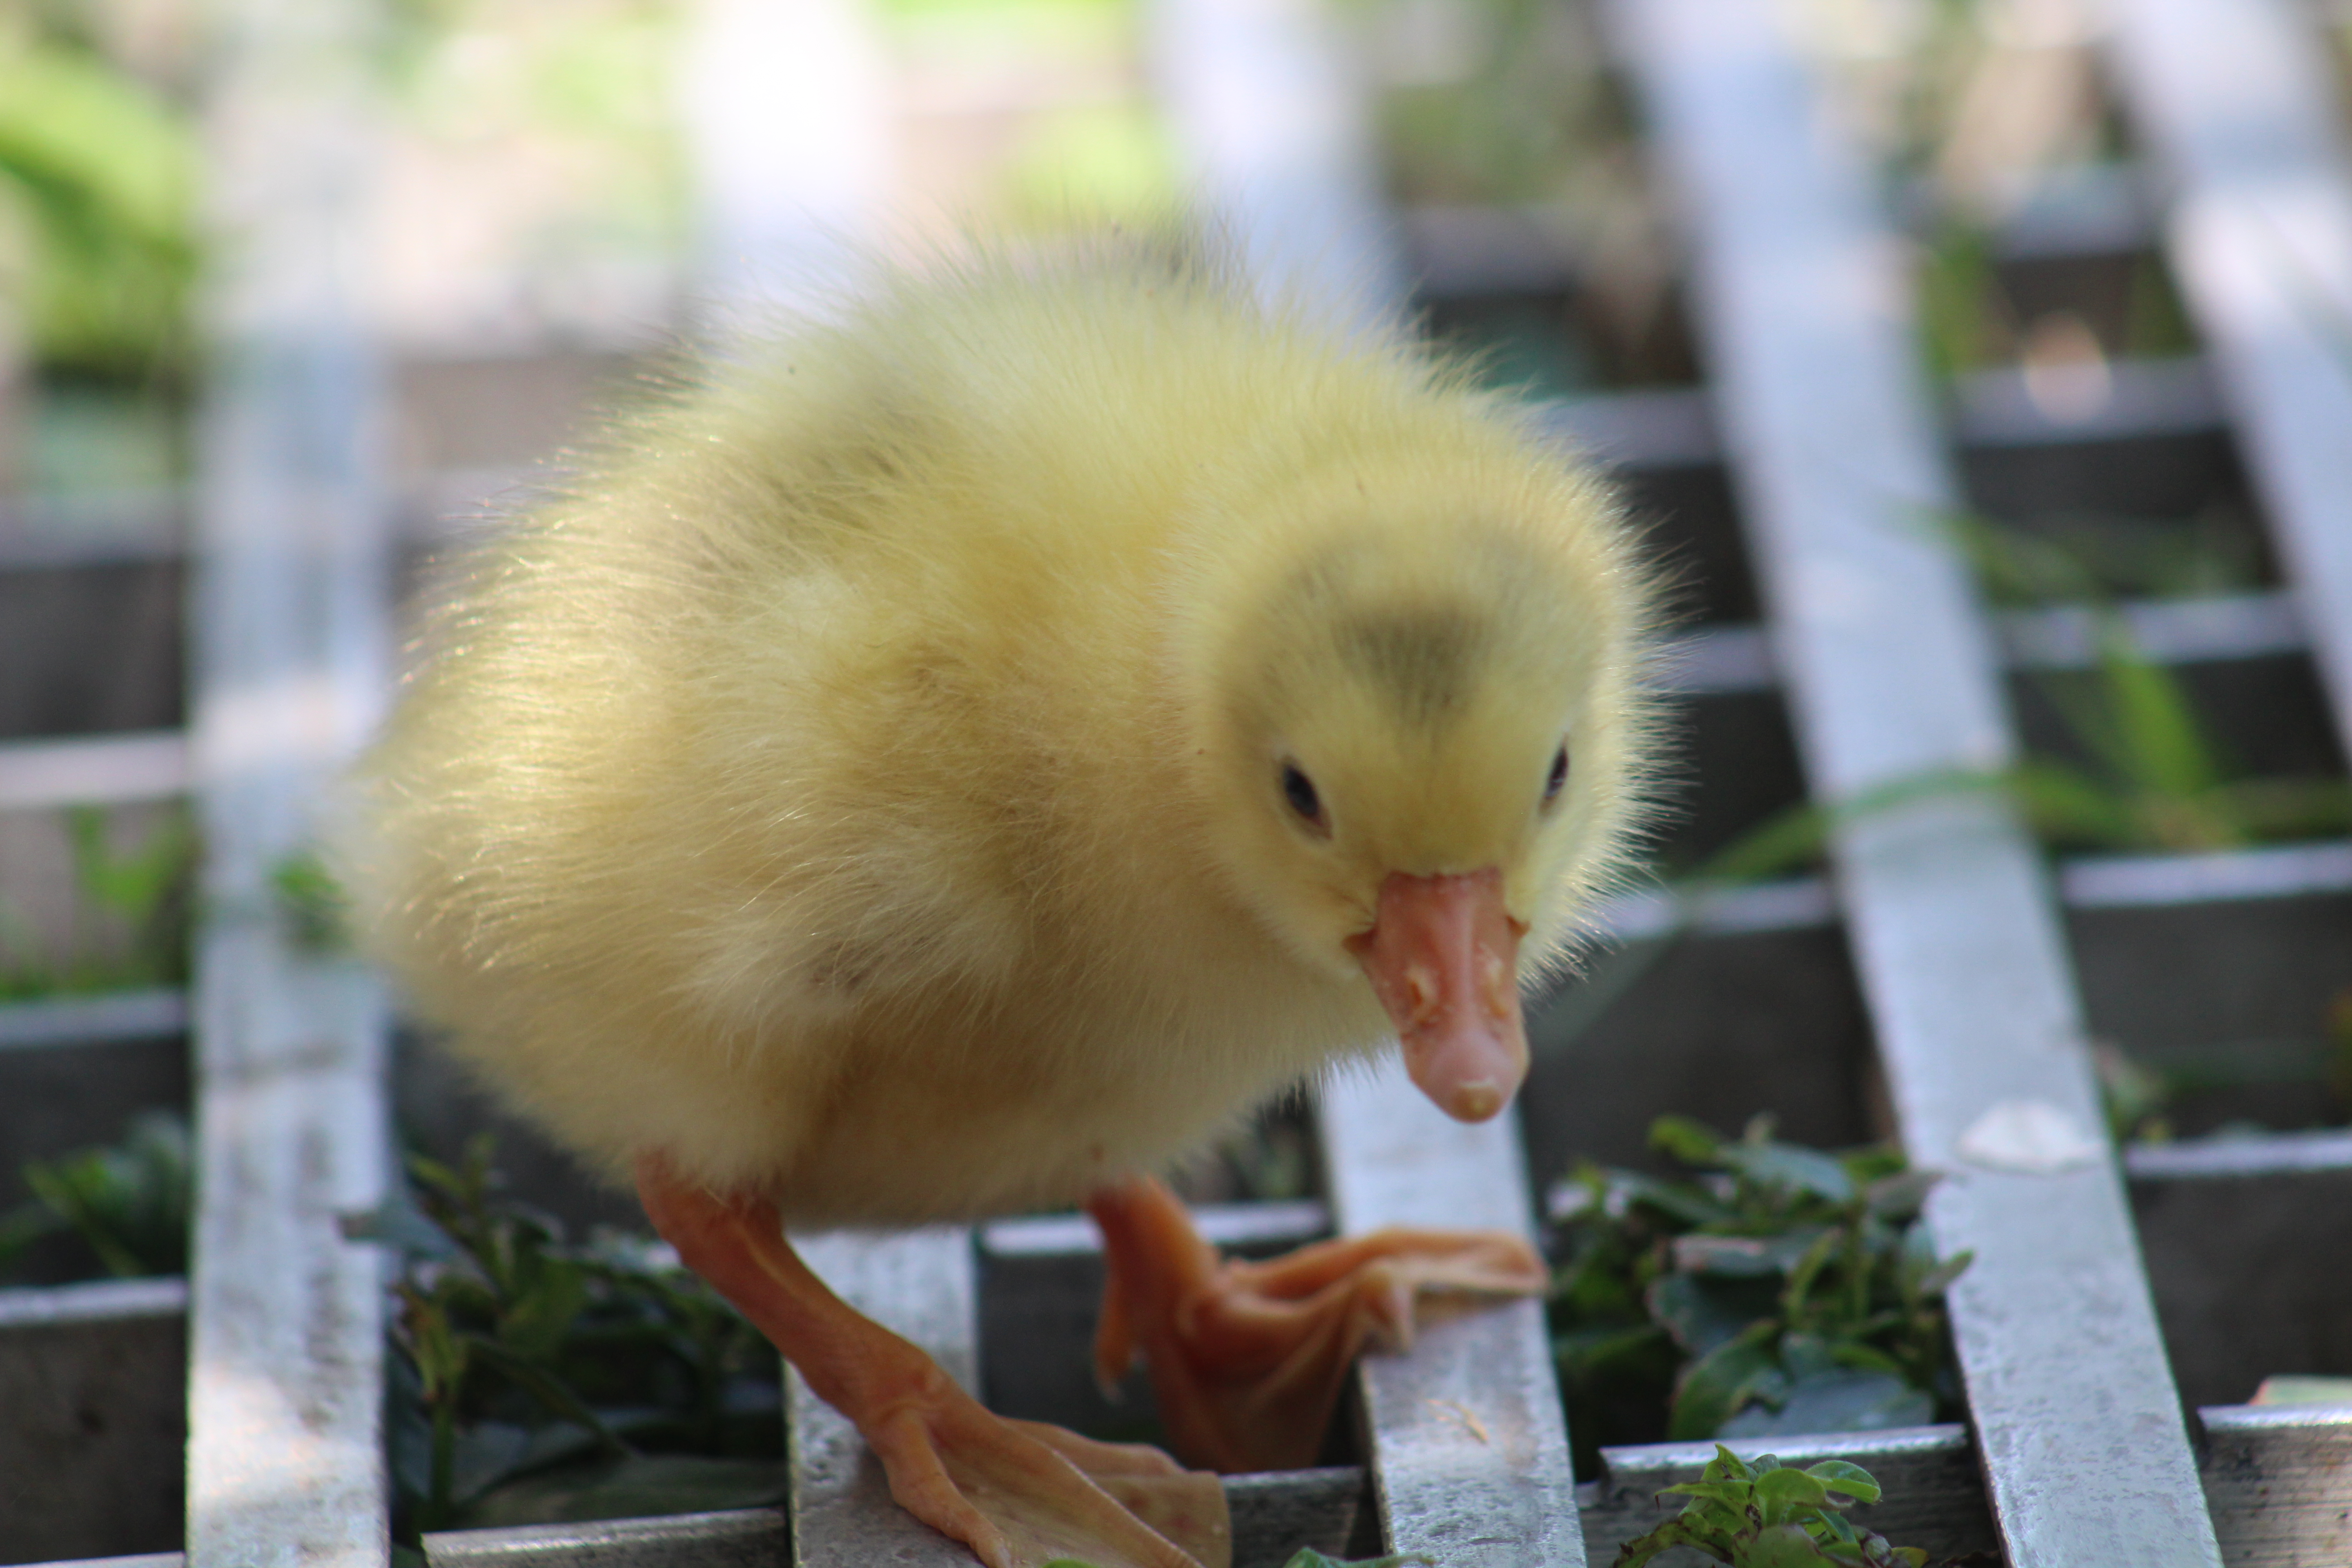
duckling, love, grass, greenery, happiness, bird, fauna, beak, duck, water bird, ducks geese and swans, waterfowl, livestock, poultry, goose, chicken